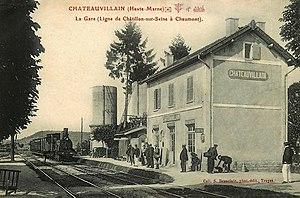
Carte postale de la gare vers 1910
La ligne de Bricon à Châtillon-sur-Seine est une ligne secondaire de chemin de fer française, qui relie la gare de Bricon à celle de Châtillon-sur-Seine en Côte-d'Or.
Châteauvillain est une commune française située dans le département de la Haute-Marne, en région Grand Est.
La gare de Châteauvillain est une gare ferroviaire française de la ligne de Bricon à Châtillon-sur-Seine. Elle est située à Châteauvillain, dans le département de la Haute-Marne en région Grand Est.